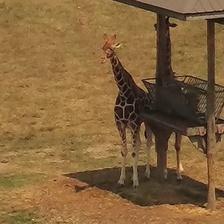
Pose orientation: front